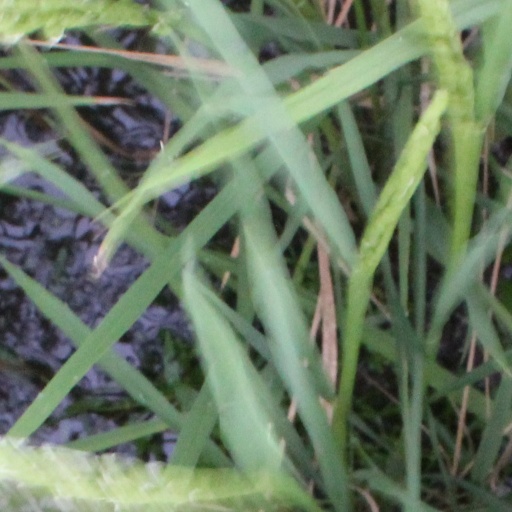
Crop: rice